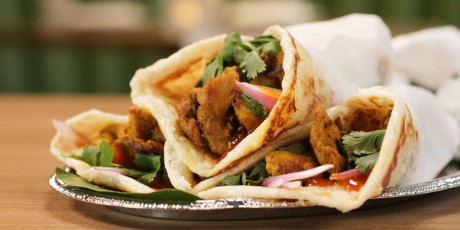
Dish: kaathi_rolls